Carboxyl transferase domain

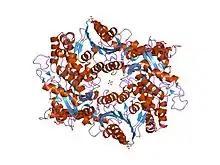
crystal structure of the carboxyltransferase subunit of the bacterial ion pump glutaconyl-coenzyme a decarboxylase

In molecular biology, proteins containing the carboxyl transferase domain include biotin-dependent carboxylases. This domain carries out the following reaction: transcarboxylation from biotin to an acceptor molecule. There are two recognised types of carboxyl transferase. One of them uses acyl-CoA and the other uses 2-oxo acid as the acceptor molecule of carbon dioxide. All of the members in this family use acyl-CoA as the acceptor molecule.